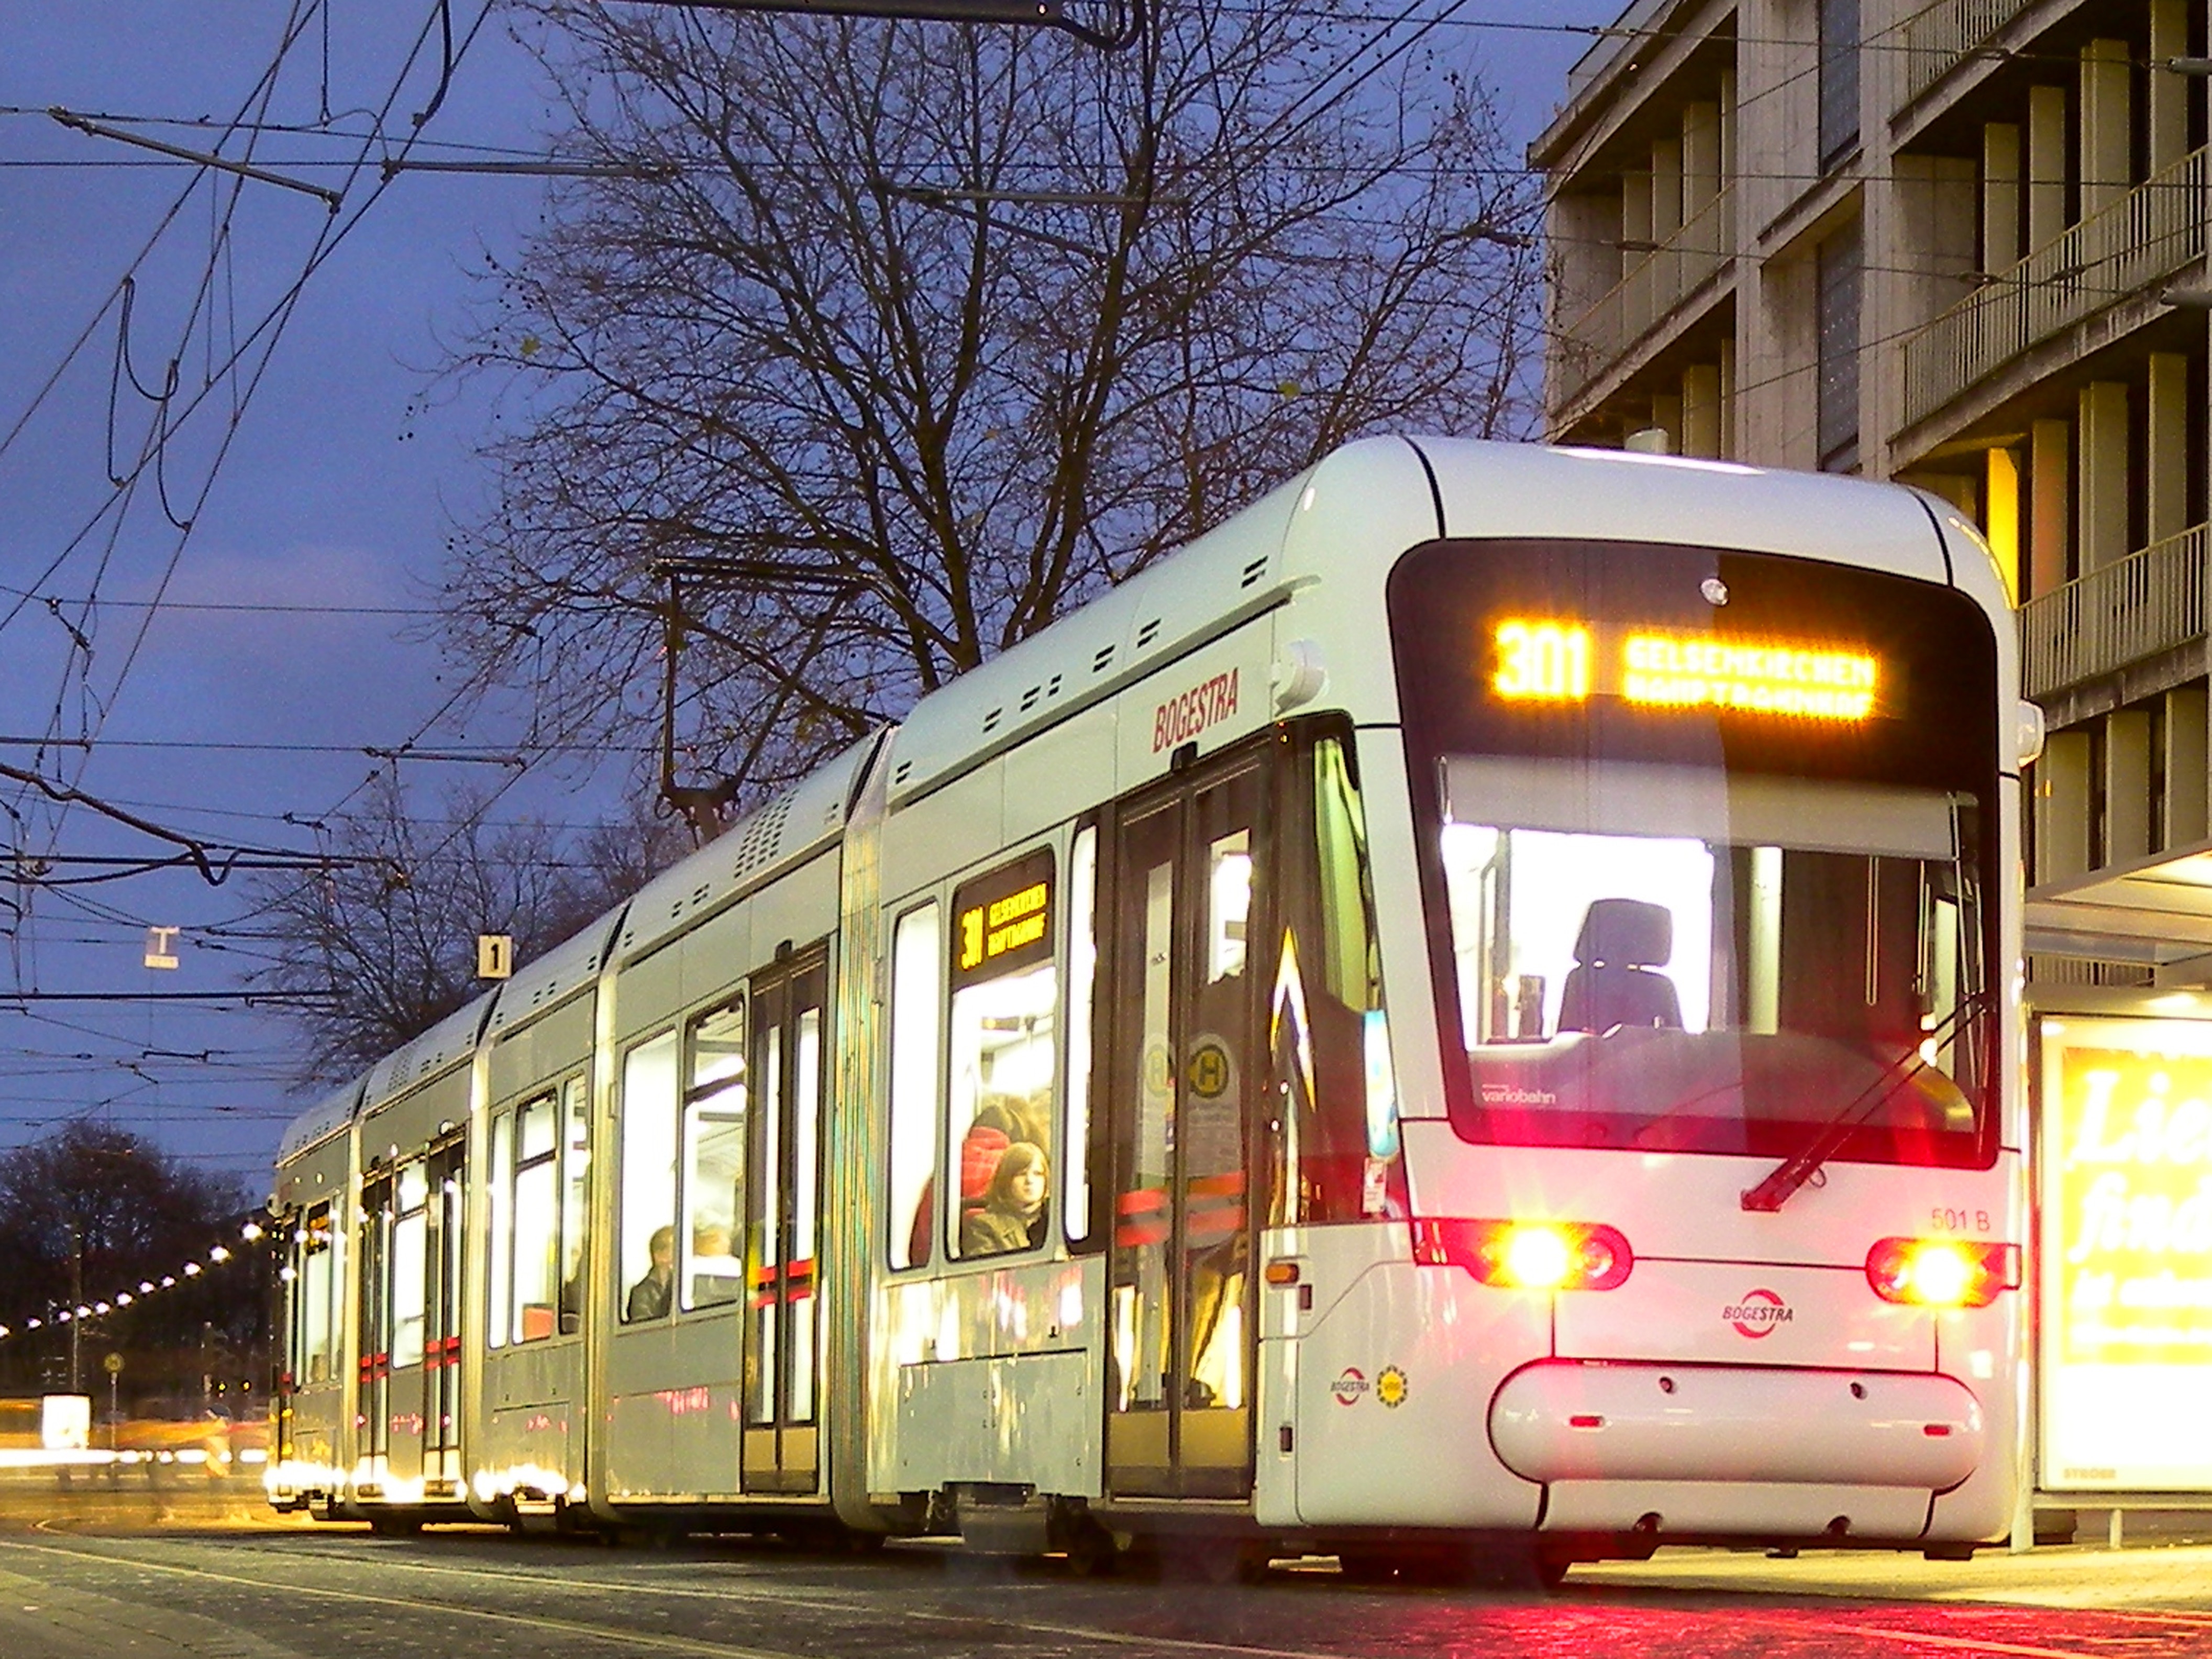
night, tram, transport, vehicle, electricity, public transport, stop, gelsenkirchen, rail traffic, bochum, bogestra, land vehicle, rolling stock, metropolitan area